Tommy Weston (jockey)

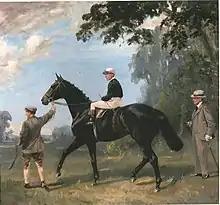
Tranquil with trainer, George Lambton and jockey Tommy Weston, by Lynwood Palmer (1923)

He rode his first winner at Newmarket on 30 October 1918 on a horse called Miss Richard. and his first notable win in the Jubilee Handicap at Kempton Park on Arion.